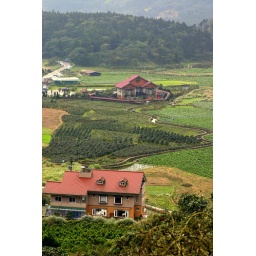
A tree and flower farm in Taiwan.